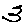
Label: 3